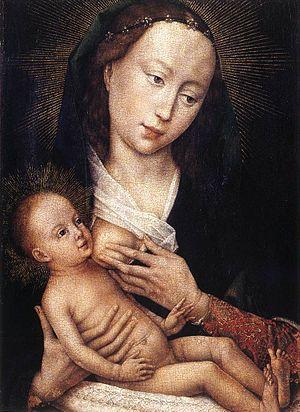
La Vierge du lait ou Vierge allaitante, est une des variantes iconographiques de la peinture chrétienne du thème de la Vierge à l'Enfant.
La représentation artistique de Jésus-Christ dans l'art chrétien, est devenue un thème majeur de l'art occidental, ainsi qu'en Europe orientale. Jésus-Christ a été représenté de différentes manières au cours des époques, ainsi que pour illustrer les différents épisodes de sa vie codée par l'iconographie chrétienne.